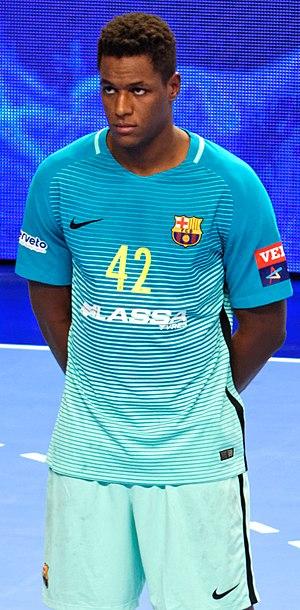
Rencontre de phase de groupe de la ligue des champions 2016-17 entre le PSG et le FC Barcelone. A Coubertin, le 12 novembre 2016. http://www.eurohandball.com/ec/cl/men/2016-17/match/2/006499/Paris+Saint-Germain+Handball
Wael Jallouz, né le 3 mai 1991 à Grombalia, est un handballeur tunisien jouant au poste d'arrière gauche, entre 2010 et 2020. Il est le frère du handballeur international Tarak Jallouz.